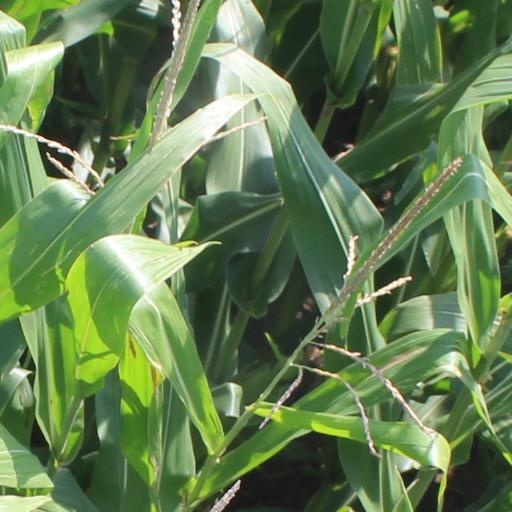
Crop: maize; corn